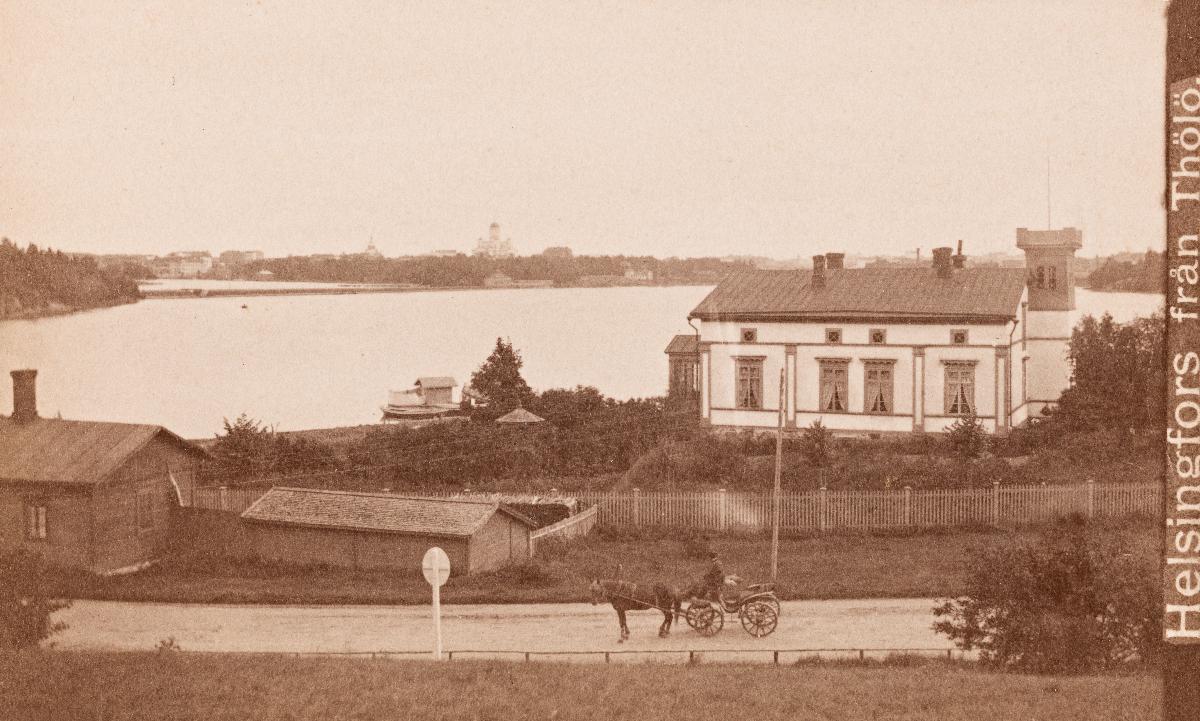
Näkymä Töölön sokeritehtaan pohjoispuolelta Mäntymäen kohdalta kaakkoon Töölönlahden yli.
sisällön kuvaus: Näkymä Töölön sokeritehtaan pohjoispuolelta Mäntymäen kohdalta kaakkoon Töölönlahden yli. Etualalla hevoskärryt kulkevat pitkin Eläintarhantietä, nykyistä Helsinginkatua. Taustalla vasemmalla näkyvät Linnunlaulu ja rautatie, sen takana Eläintarhanlahti. Takana keskellä on Nikolainkirkko, 1917–1959 Suurkirkko, nykyään Helsingin tuomiokirkko. mustavalkoinen
Kuvaaja: Lindahl, Axel, valokuvaaja
Ajankohta: kuvausaika 1883
Paikka: Suomi, Uusimaa, Helsinki, Töölö Helsinki, Taka-Töölö Helsinki, Helsinginkatu 56, Mäntymäki, Töölönlahti, Suomi, Uusimaa, Helsinki, Kluuvi Helsinki, Töölönlahti
Aiheet: asuinrakennukset, huvilat, puurakennukset, pihat, merenrannat, lahdet, tiet, hevonen, kärryt, rautatiet, puuveneet, pensaat, kaupunkimetsät, kaupunkimaisema, lankkuaidat, residential buildings, villas, wooden buildings, yards, bays, roads, horse, carts, railways, wooden boats, bushes, urban forests, bostadshus, sommarvillor, träbyggnader, gårdsplaner, havsstränder, vikar, vägar, häst, kärror, järnvägar, träbåtar, buskar